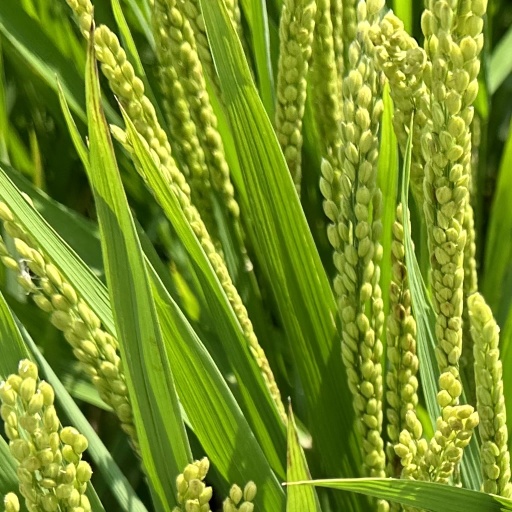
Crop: rice